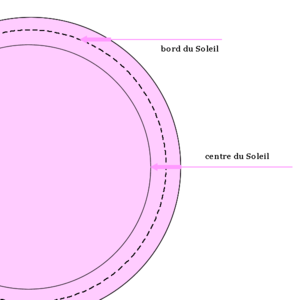
Les modèles de structure stellaire décrivent la structure interne des étoiles de différentes masses et âges, ainsi que permettent de faire des prédictions sur la luminosité, la couleur et l'évolution future de ces étoiles.